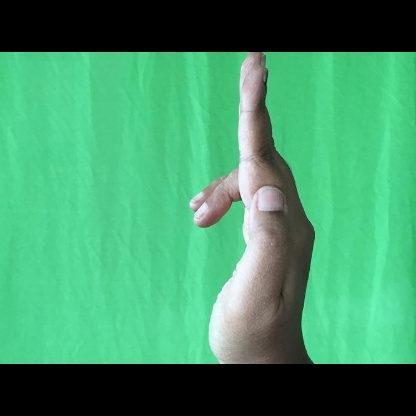
Mudra: Ardhapathaka